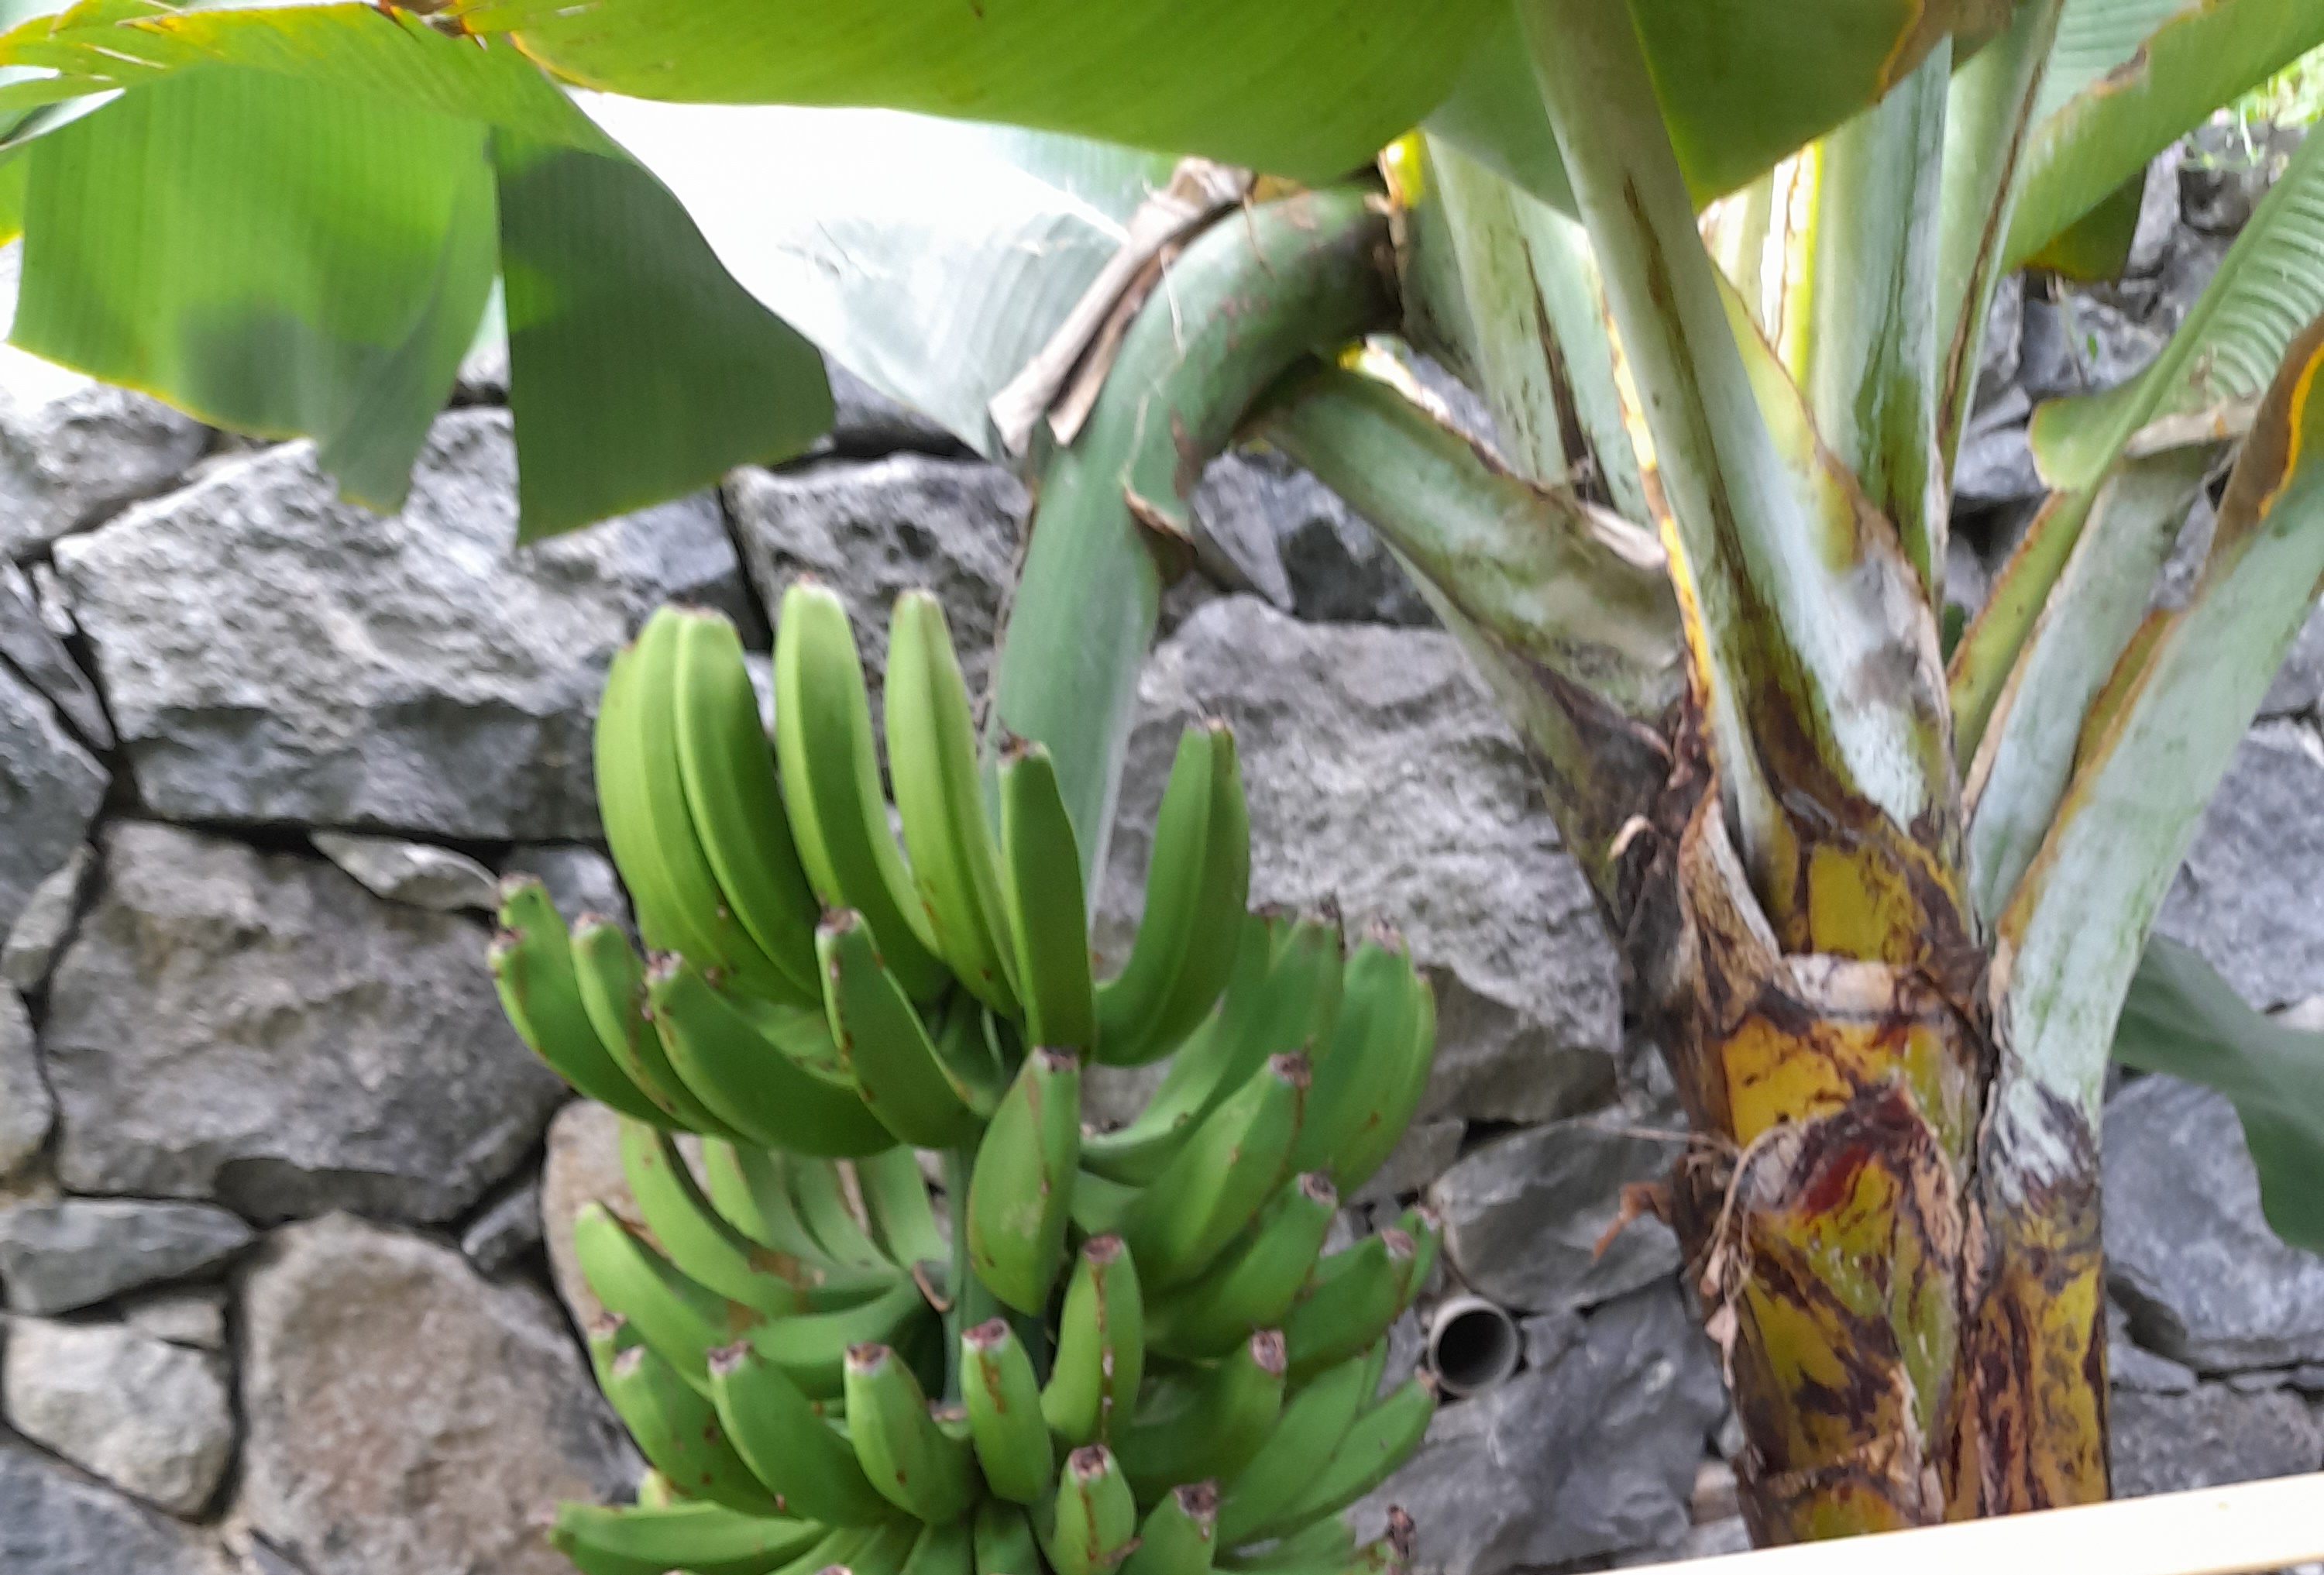
Label: Keep